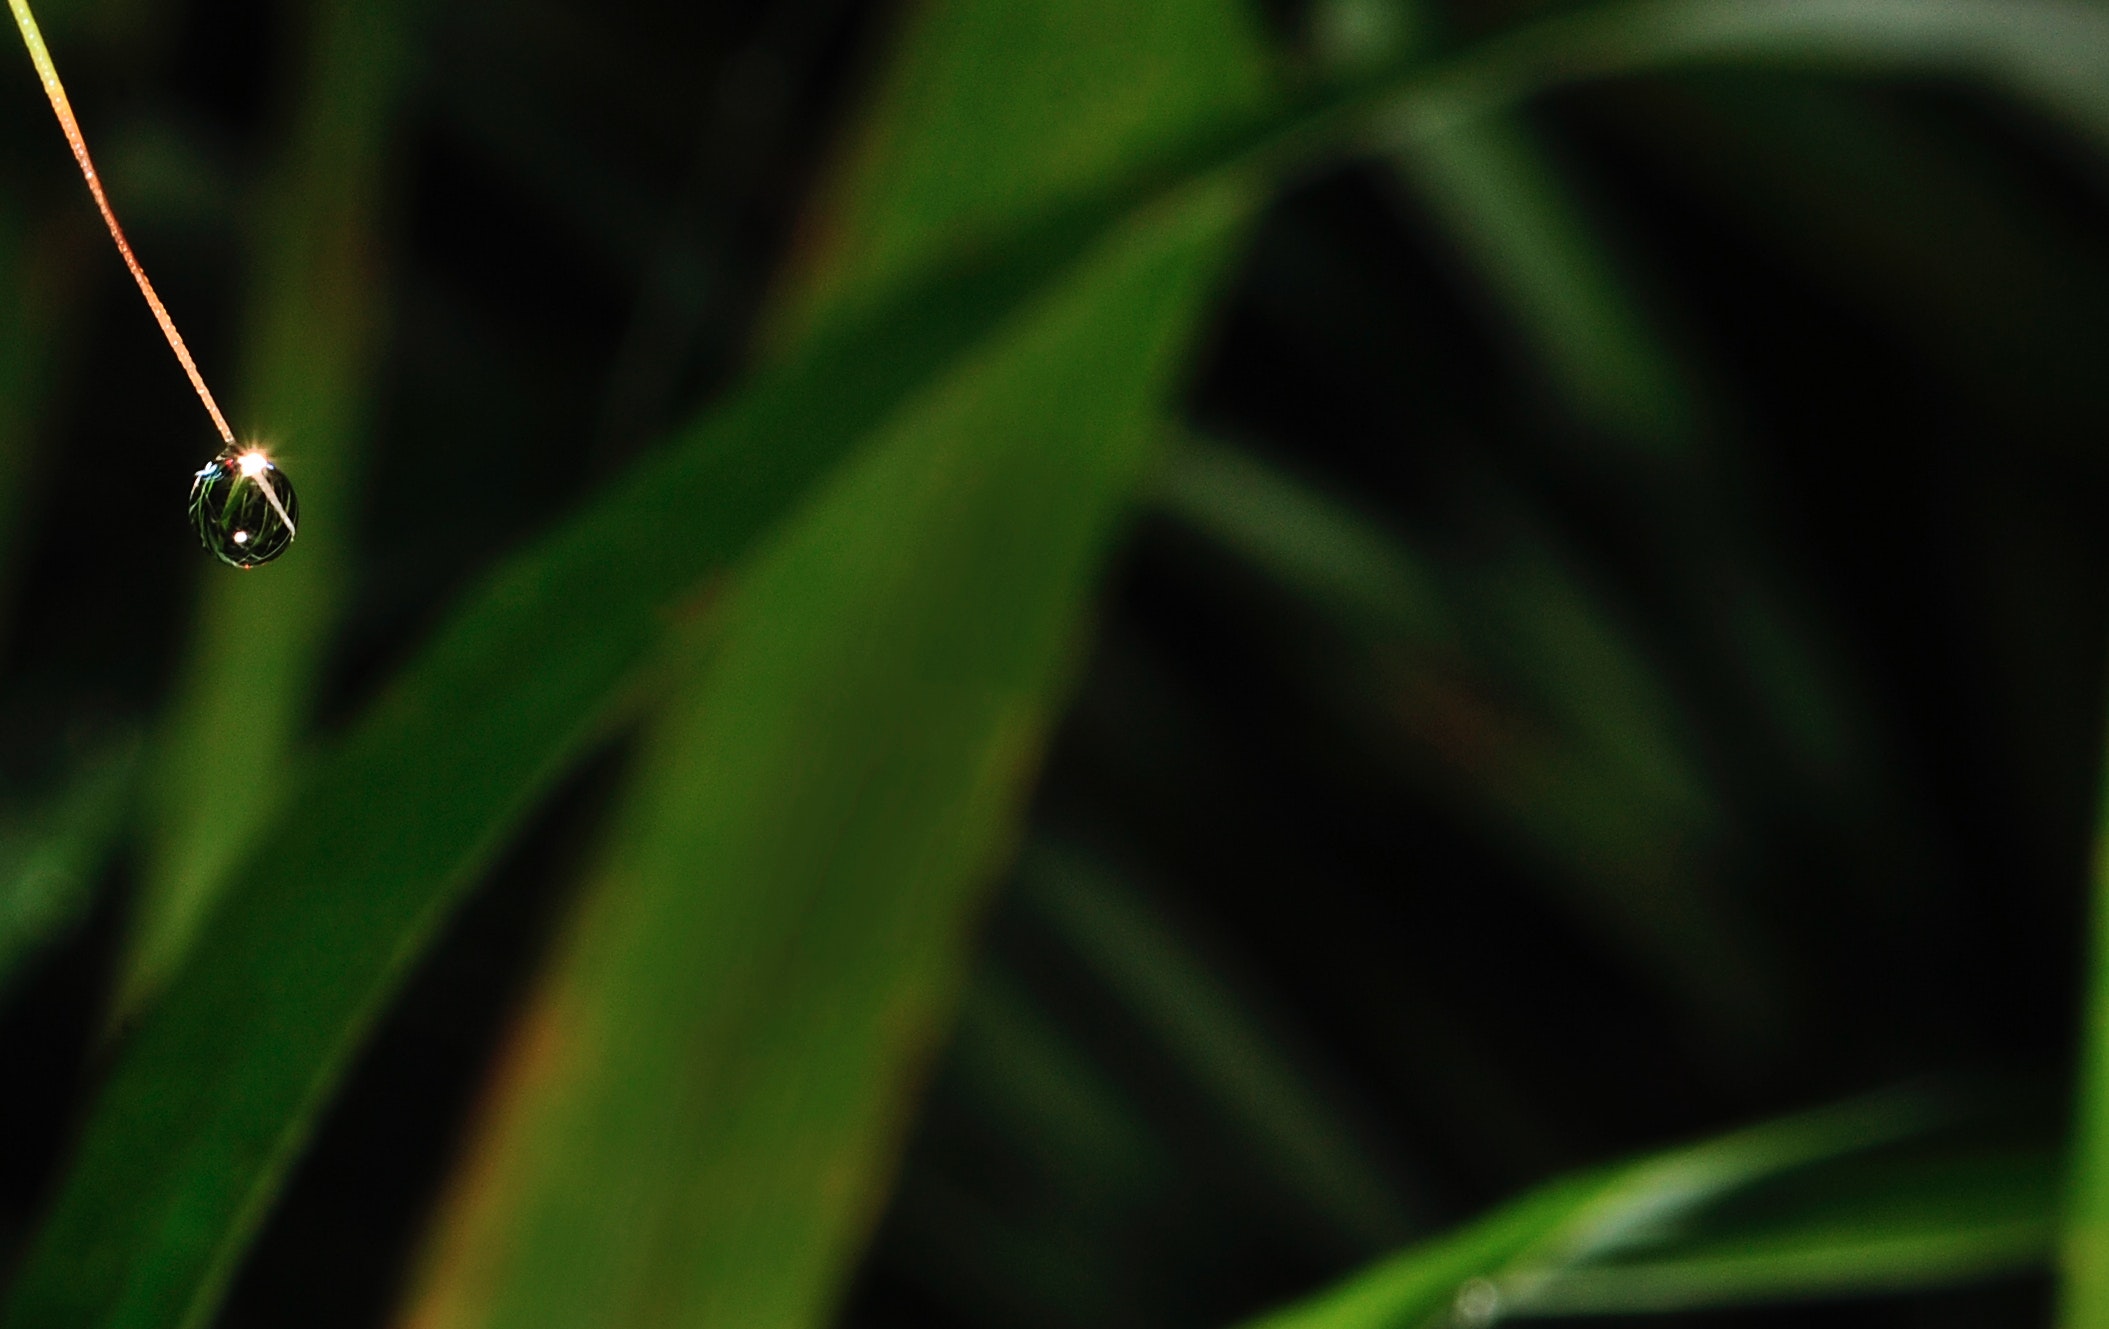
green, water, nature, leaf, terrestrial plant, macro photography, plant, moisture, grass, grass family, dew, plant stem, close up, organism, photography, insect, flower, vascular plant, sedge family